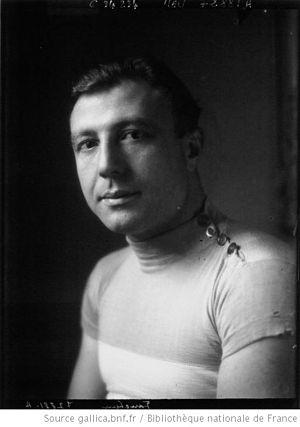
Faucheux, cycliste (portrait)
Lucien Faucheux est un coureur cycliste français, professionnel de 1927 à 1934.